Jiaoxin station

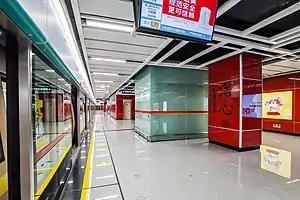
Platform 2

Jiaoxin Station is a station of Guangzhou Metro Line 8, located underground in Jiaoxin Estate, Baiyun District, Guangzhou, Guangdong Province, China, and is the northern terminus of the line. The station was opened on November 26, 2020 with the opening of the northern extension of Guangzhou Metro Line 8.